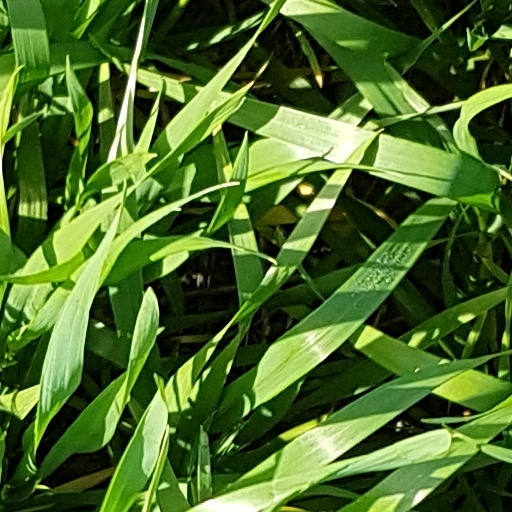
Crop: wheat